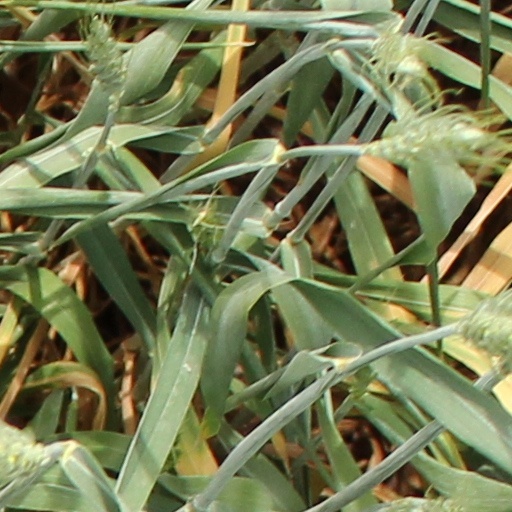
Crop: wheat